Halo (Beyoncé song)

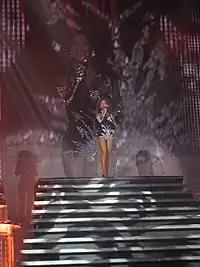
Beyoncé sings while she wears a short dark dress. In front of her a set of stairs are seen.

"Halo" received universal acclaim. Christian Williams of "Billboard" magazine wrote that the pop sound of "Halo" should take it to the top of the charts. He added that comparisons could be made to Lewis' "Bleeding Love" (2007), but concluded that "Halo" "hangs high on its own merits". Michael Slezak of "Entertainment Weekly" described "Halo" as "an absolutely glorious and perfectly produced track", which had the potential to be as commercially successful as "Crazy in Love" (2003) and "Irreplaceable" (2007). Joey Guerra of the "Houston Chronicle" wrote that it was an immediate standout on "I Am... Sasha Fierce". Praising the "big and wide" melodies of "Halo", Matos Michaelangelo of "The A.V. Club" commented that Beyoncé has "a real flair for grandeur". Jennifer Cady of E! Online wrote that the song could be included on a romantic mixtape, and James Montgomery of MTV News noted that the "tear-jerking power" of "Halo" reveals "sides of Beyoncé we never knew existed". Ryan Dombal of "Pitchfork" wrote that Beyoncé's vocal delivery was "strident and exposed", reminiscent of Céline Dion's style.